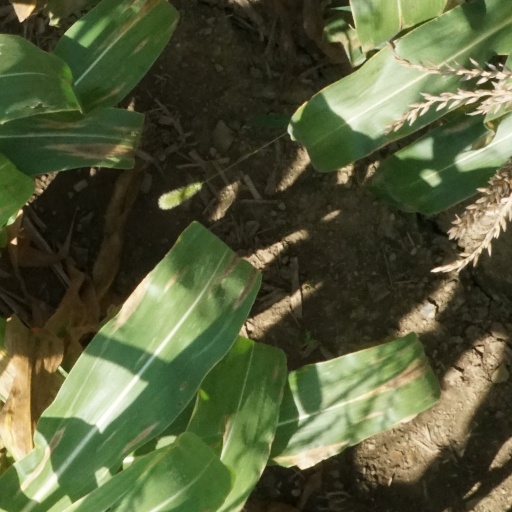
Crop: maize; corn